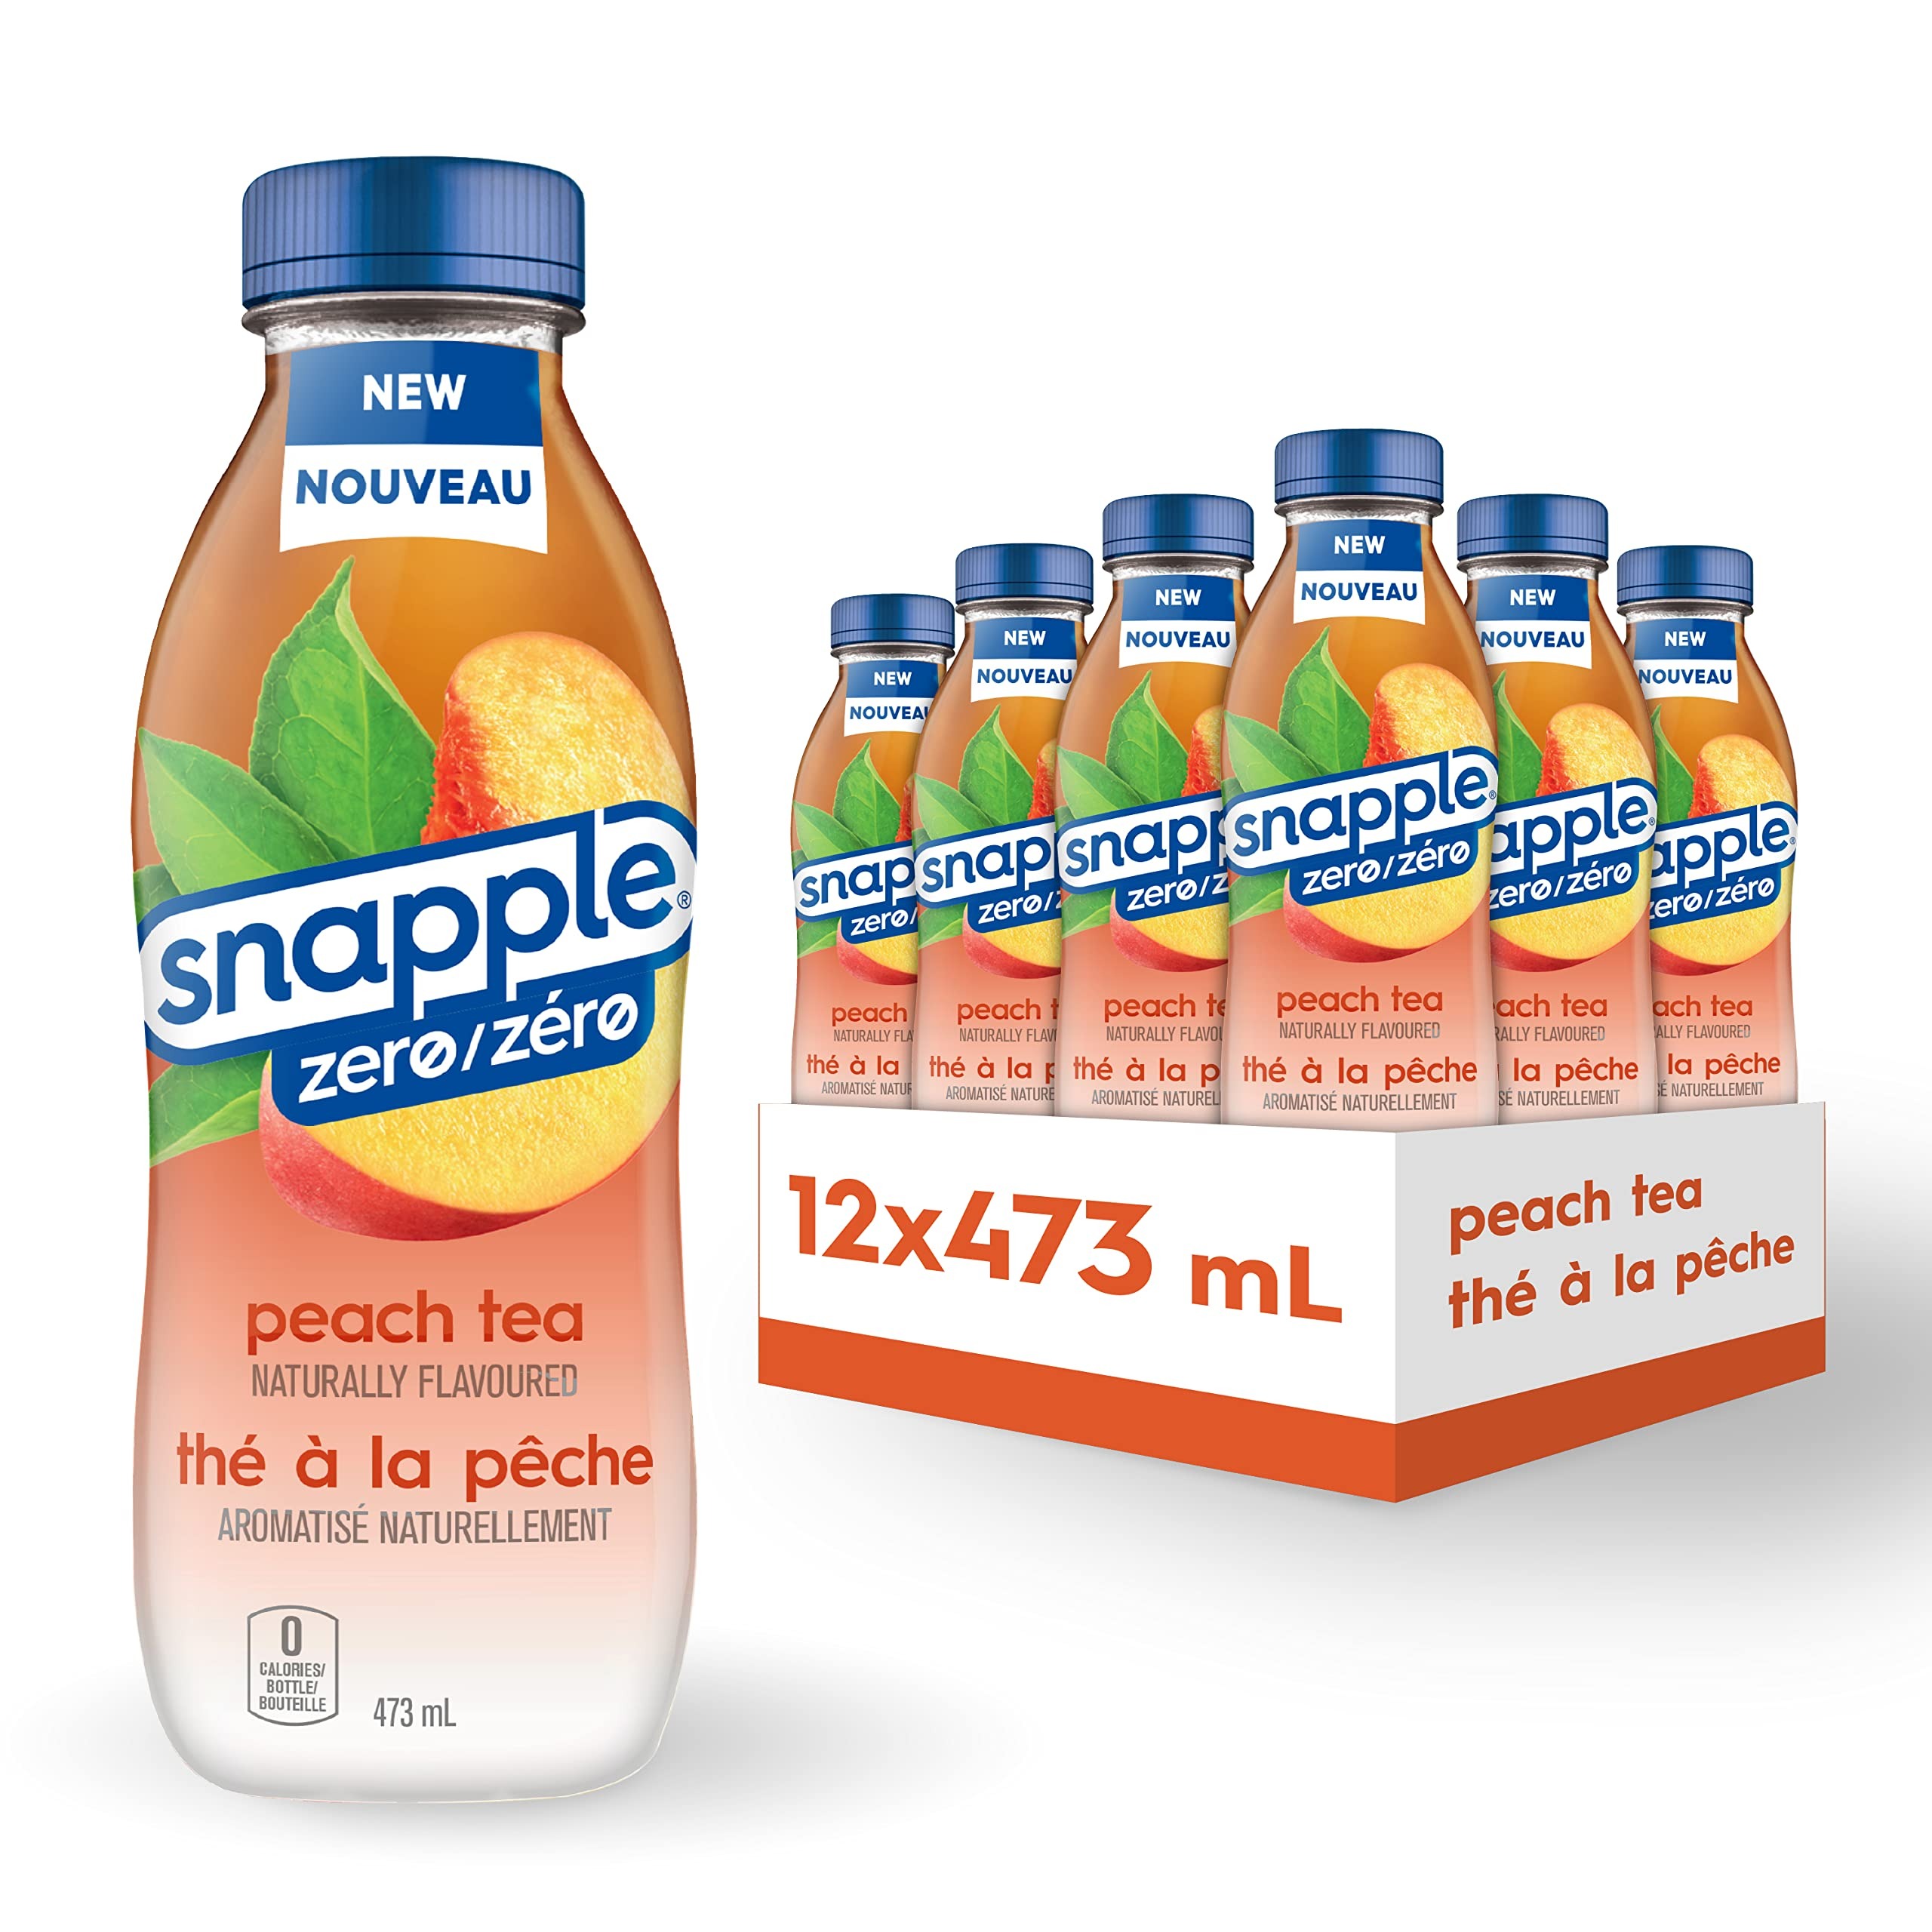
Item Name: Snapple Peach Tea, 16 oz., 12/Pack (10099485)
Value: 192.0
Unit: Fl Oz

Price: 15.28